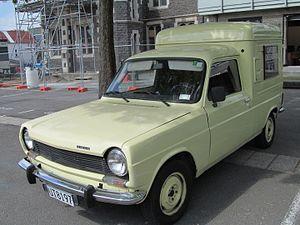
La Simca 1100, qui est la première automobile à traction de la marque Simca, fut fabriquée à plus de deux millions d'exemplaires entre 1967 et 1981 à Poissy. La Simca 1100 est la première compacte française, suivie par la Renault 14. Elle fut la voiture la plus vendue en France en 1972 ; précédemment, la plus vendue était la Peugeot 204 et ensuite ce sera la Renault 12.